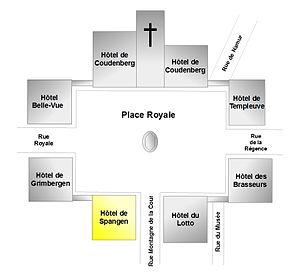
Belgique - Bruxelles - Plan de la place Royale - Hôtel de Spangen
L'Hôtel de Spangen est un édifice qui fait partie du vaste ensemble architectural de style néo-classique de la place Royale de Bruxelles construit entre 1775 et 1782 par les architectes français Jean-Benoît-Vincent Barré et Barnabé Guimard à l'époque des Pays-Bas autrichiens.